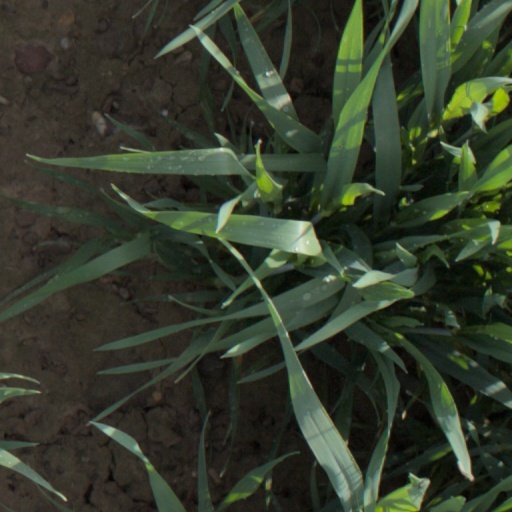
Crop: wheat